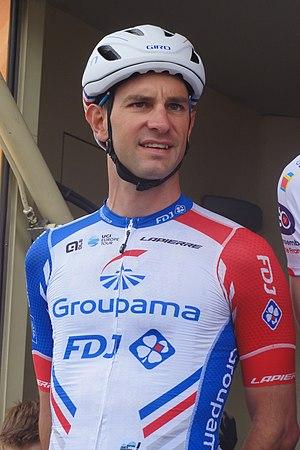
Morgan Kneisky, né le 31 août 1987 à Besançon, est un coureur cycliste français. Professionnel entre 2010 et juin 2020, il possède plusieurs titres de champion du monde de cyclisme sur piste à son palmarès, celui du scratch obtenu en 2009 et ceux de la course à l'américaine gagnés en 2013 avec Vivien Brisse, 2015 avec Bryan Coquard et 2017 avec Benjamin Thomas. Il est aussi vainqueur de la Coupe du monde du scratch en 2010 et quadruple champion de France de cyclisme sur piste.